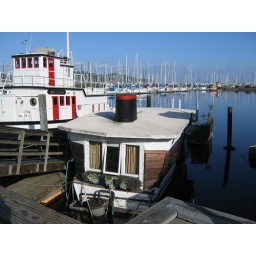
my boat is the boat in the foreground, not the red and white tugboat:)